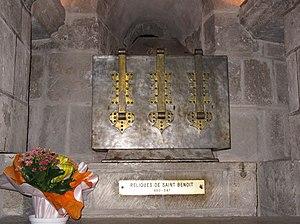
Reliques de saint Benoît dans la crypte de l'abbaye de Saint-Benoît-sur-Loire